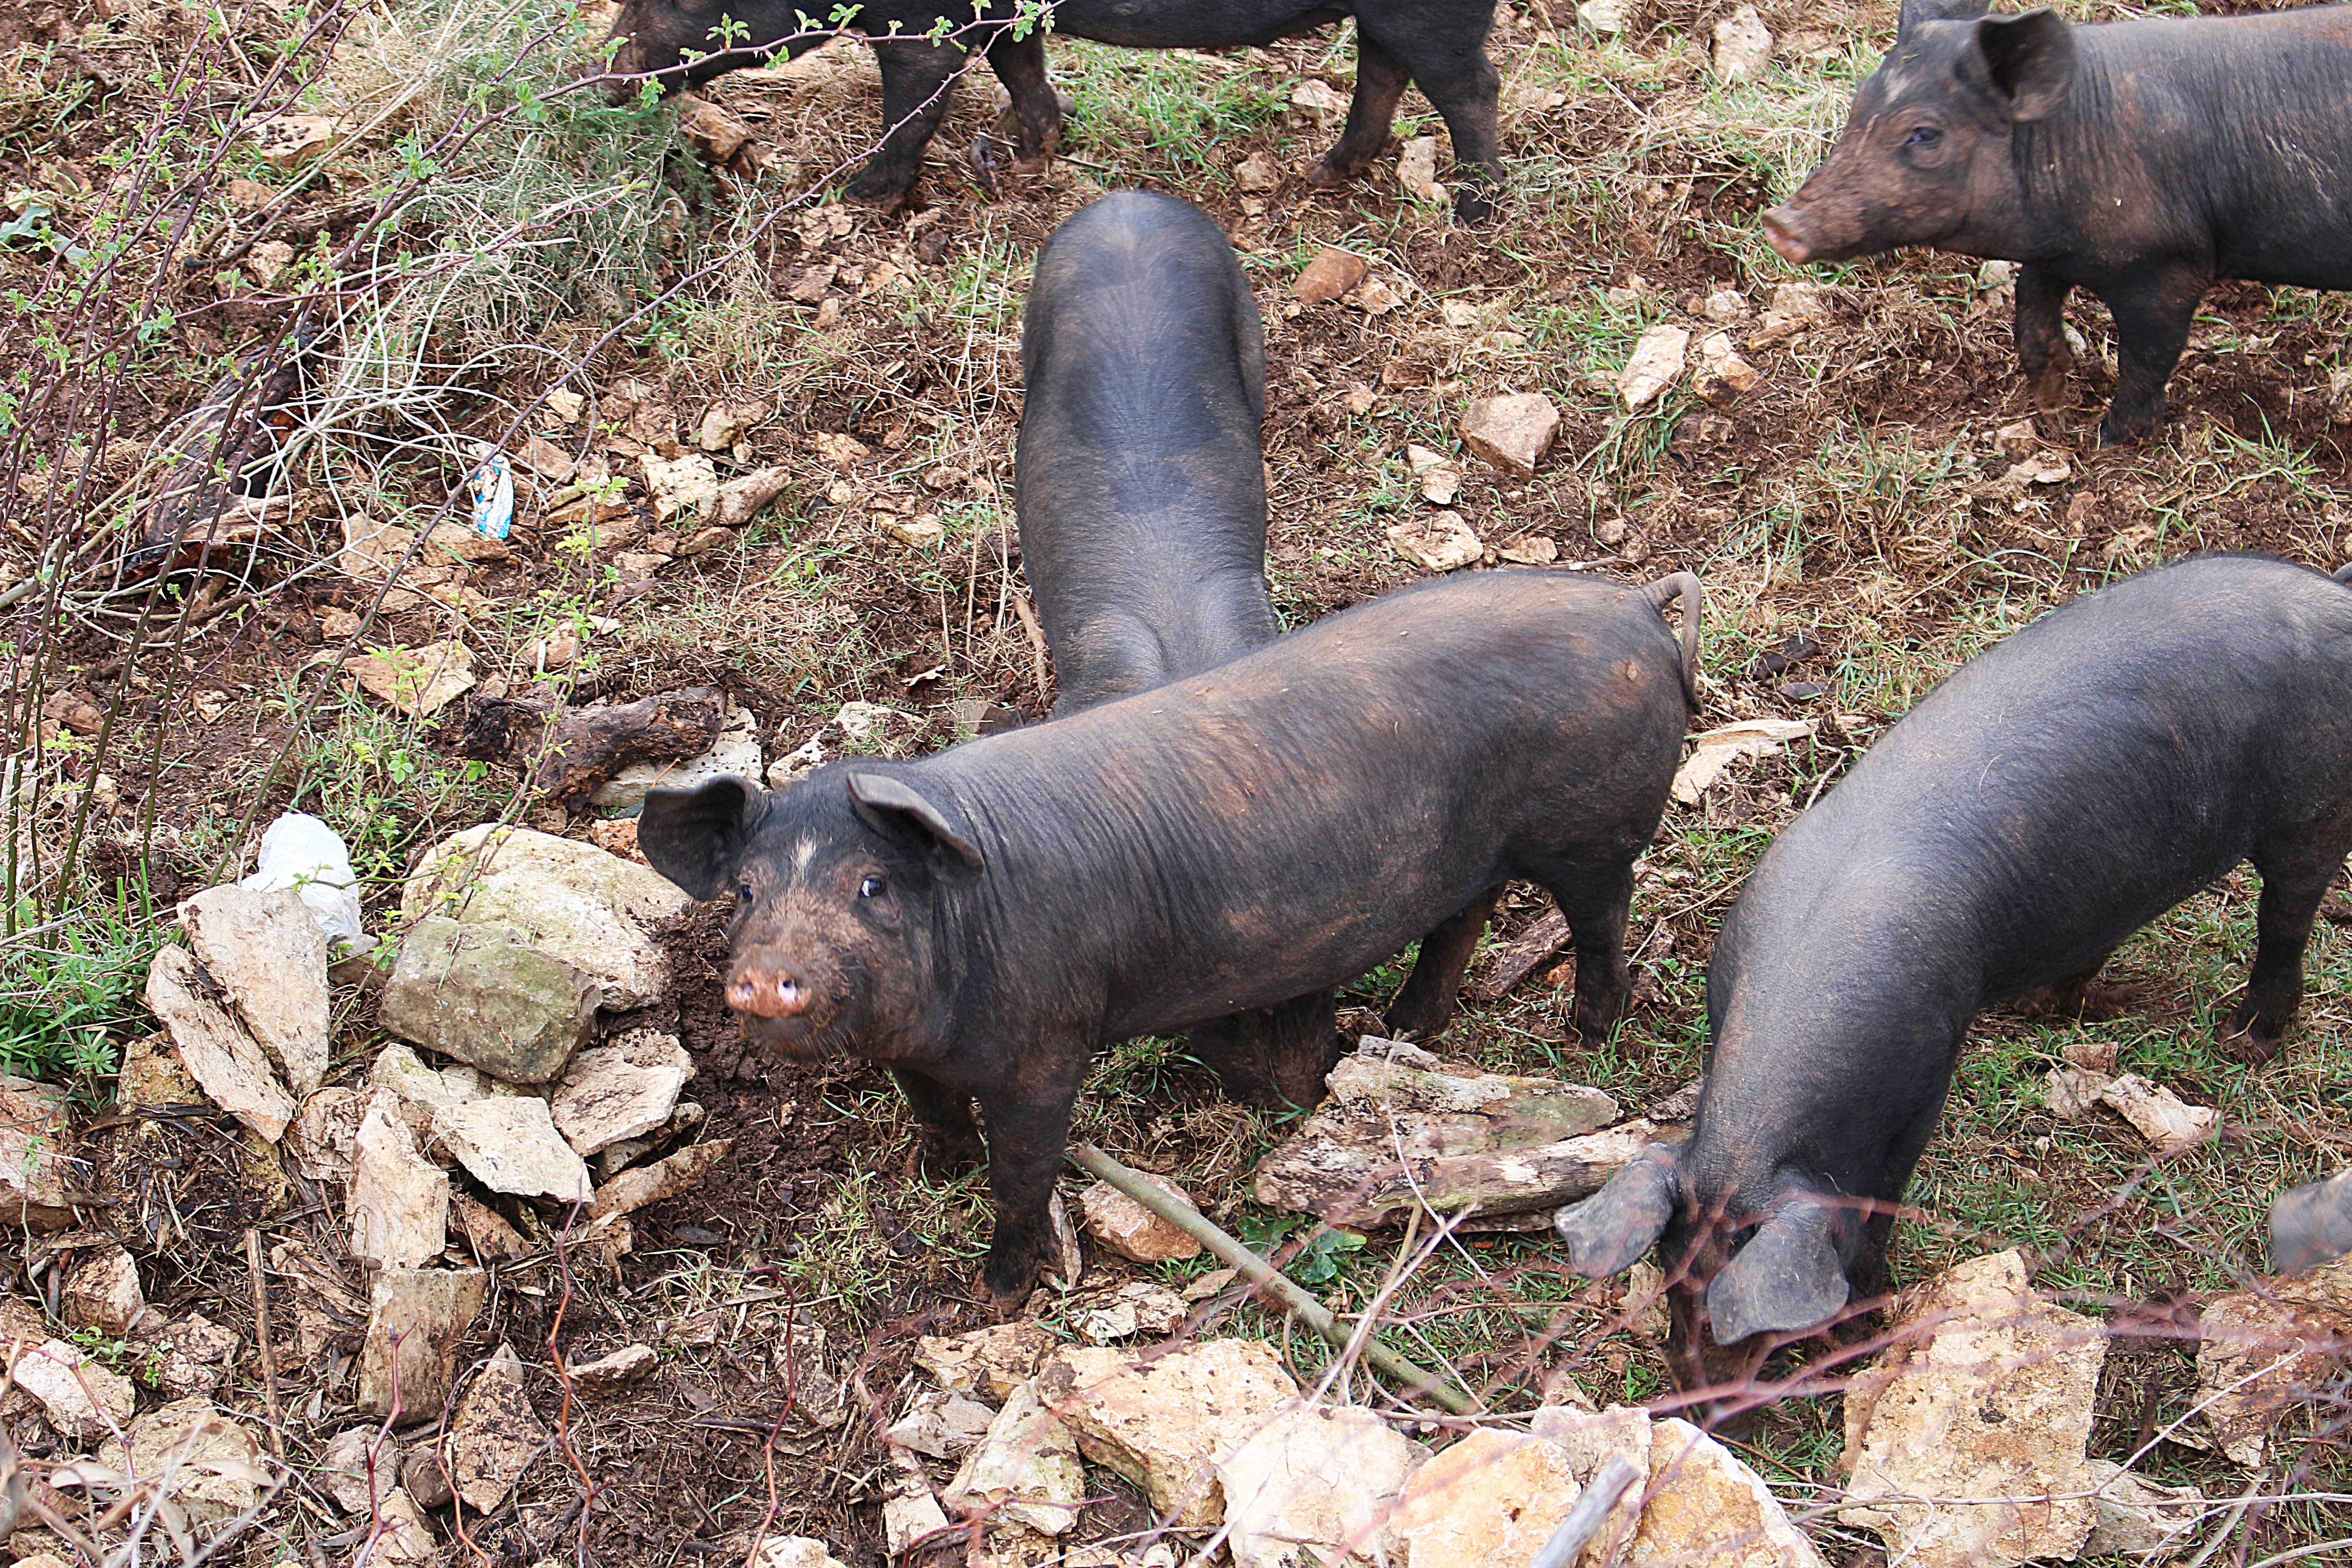
wildlife, mammal, fauna, piglet, animals, pigs, vertebrate, pig, domestic pig, pig like mammal